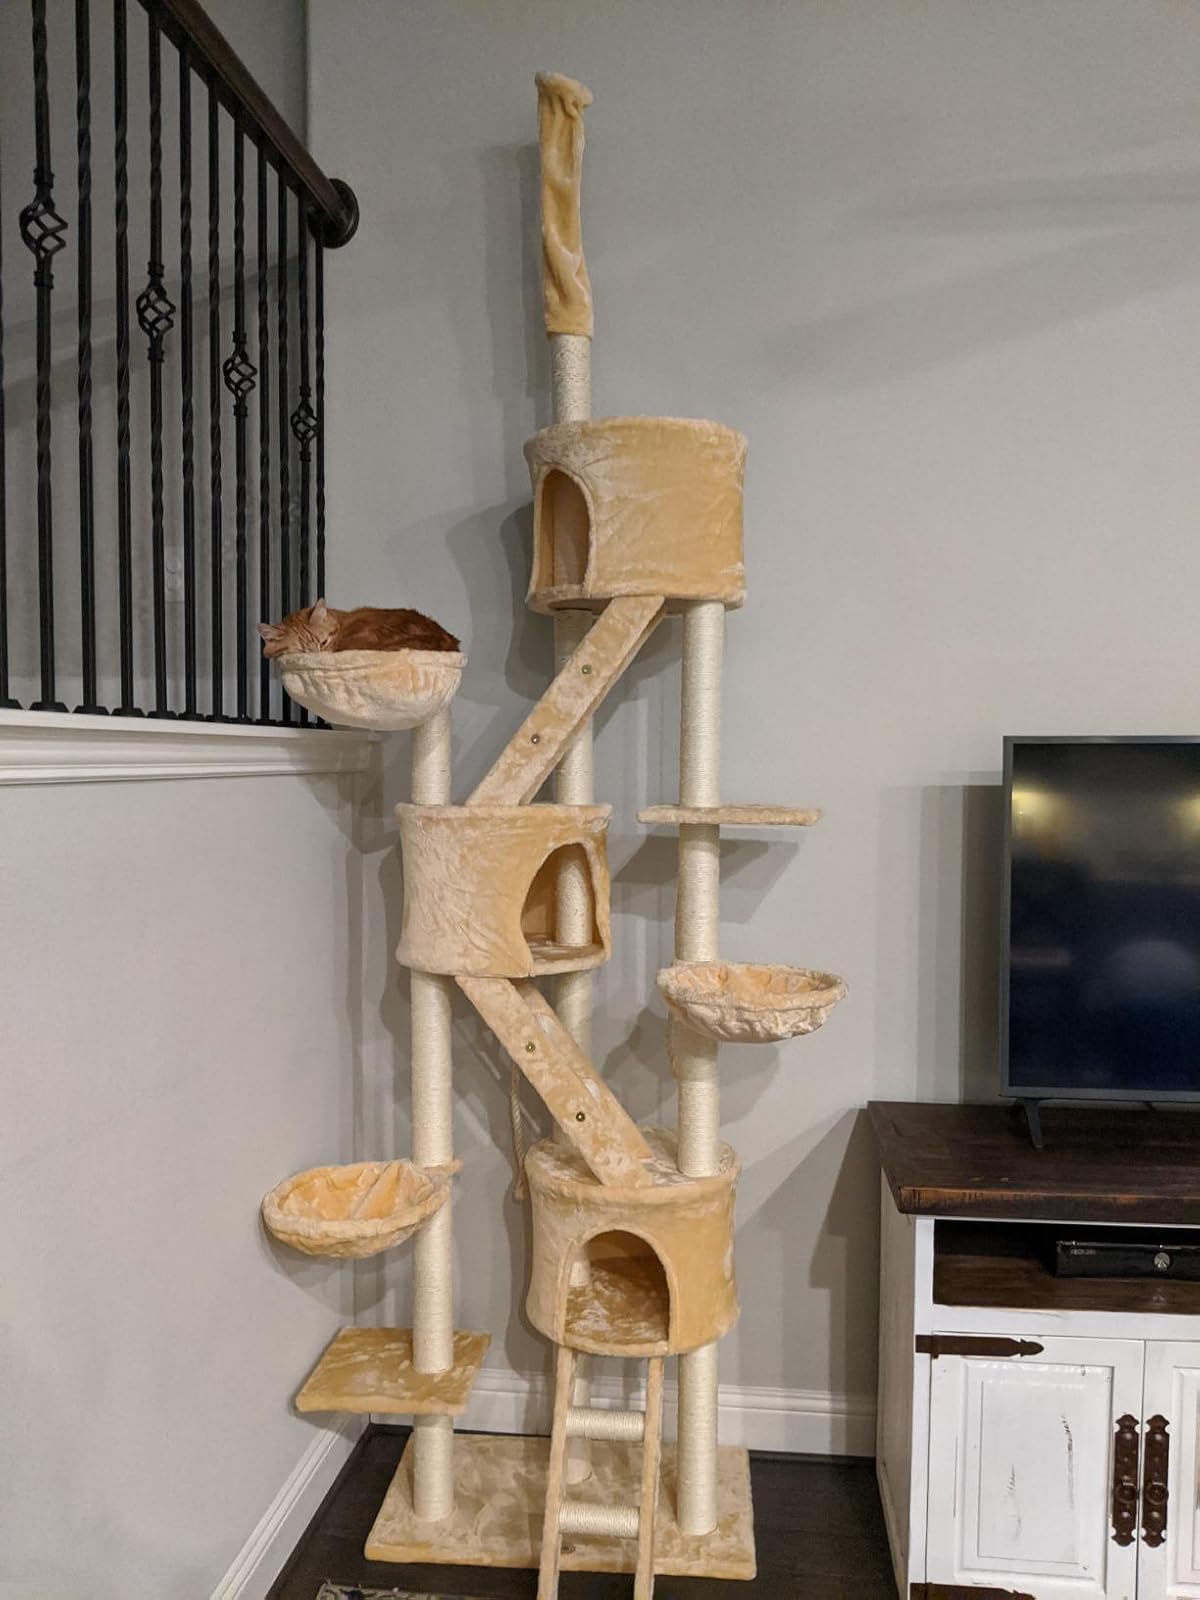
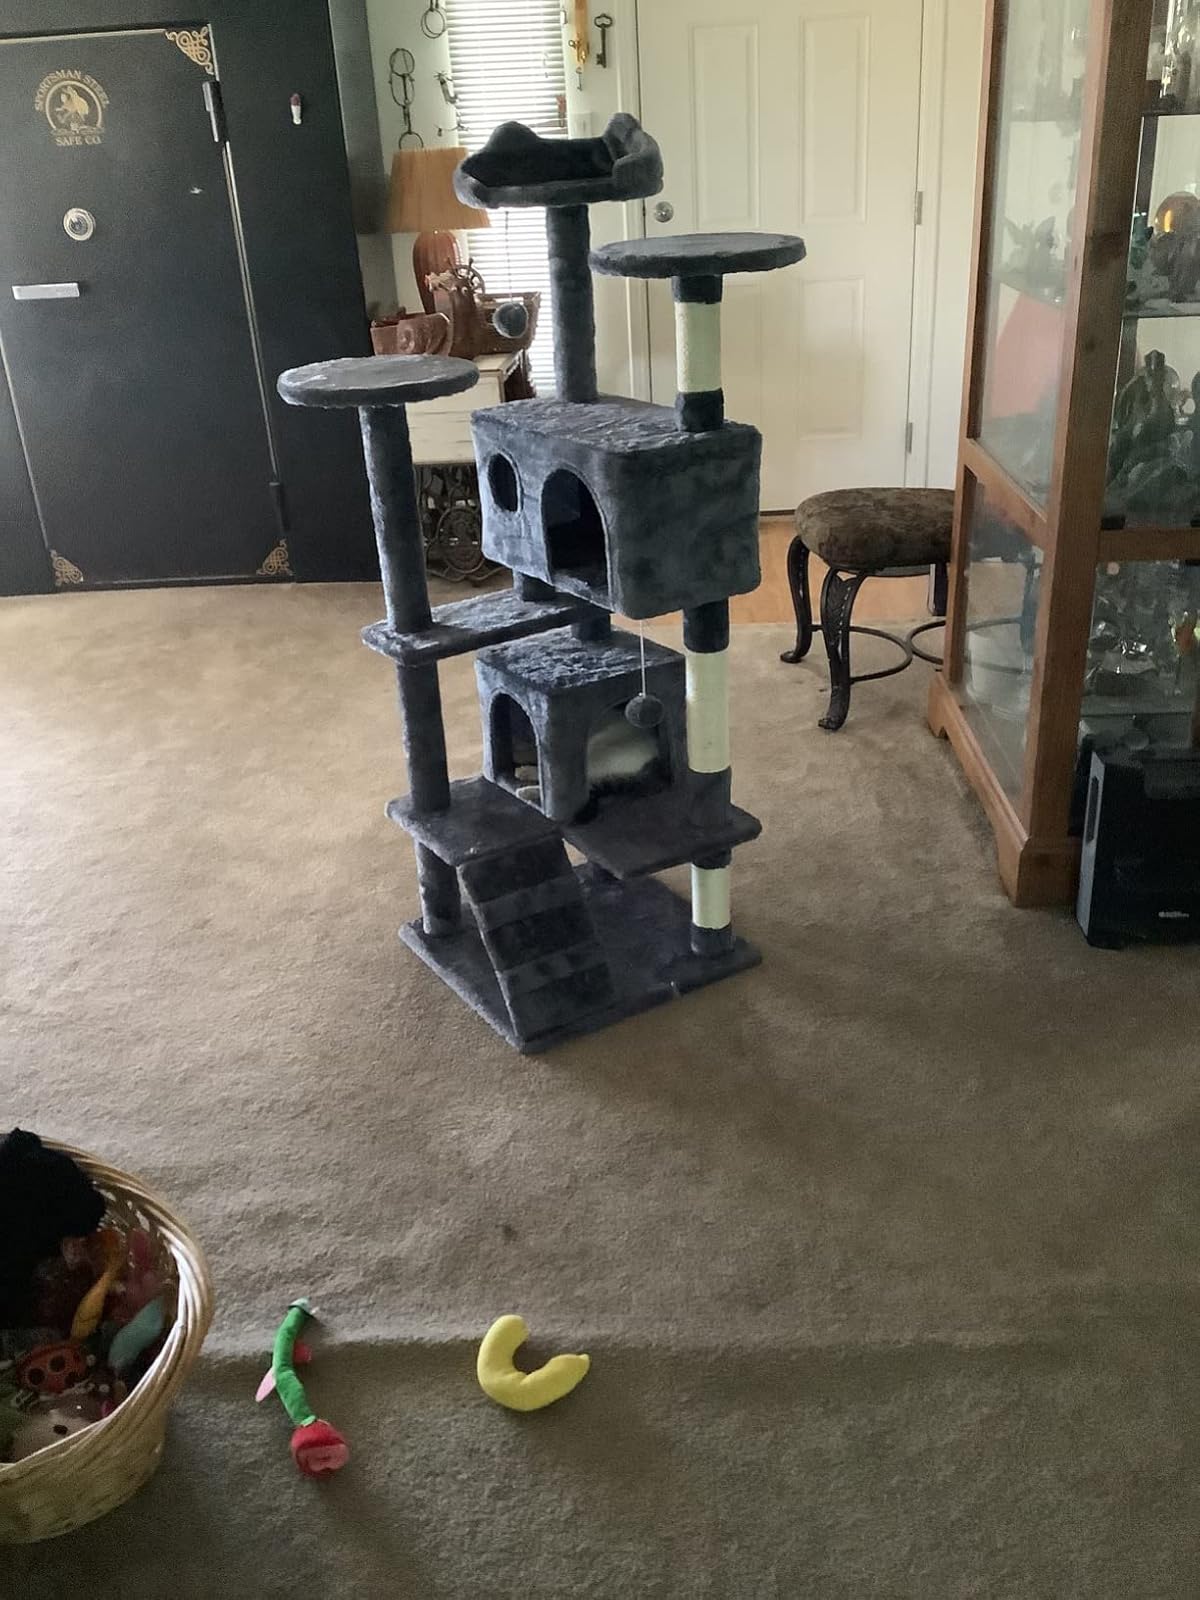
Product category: items_cat tree
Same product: no